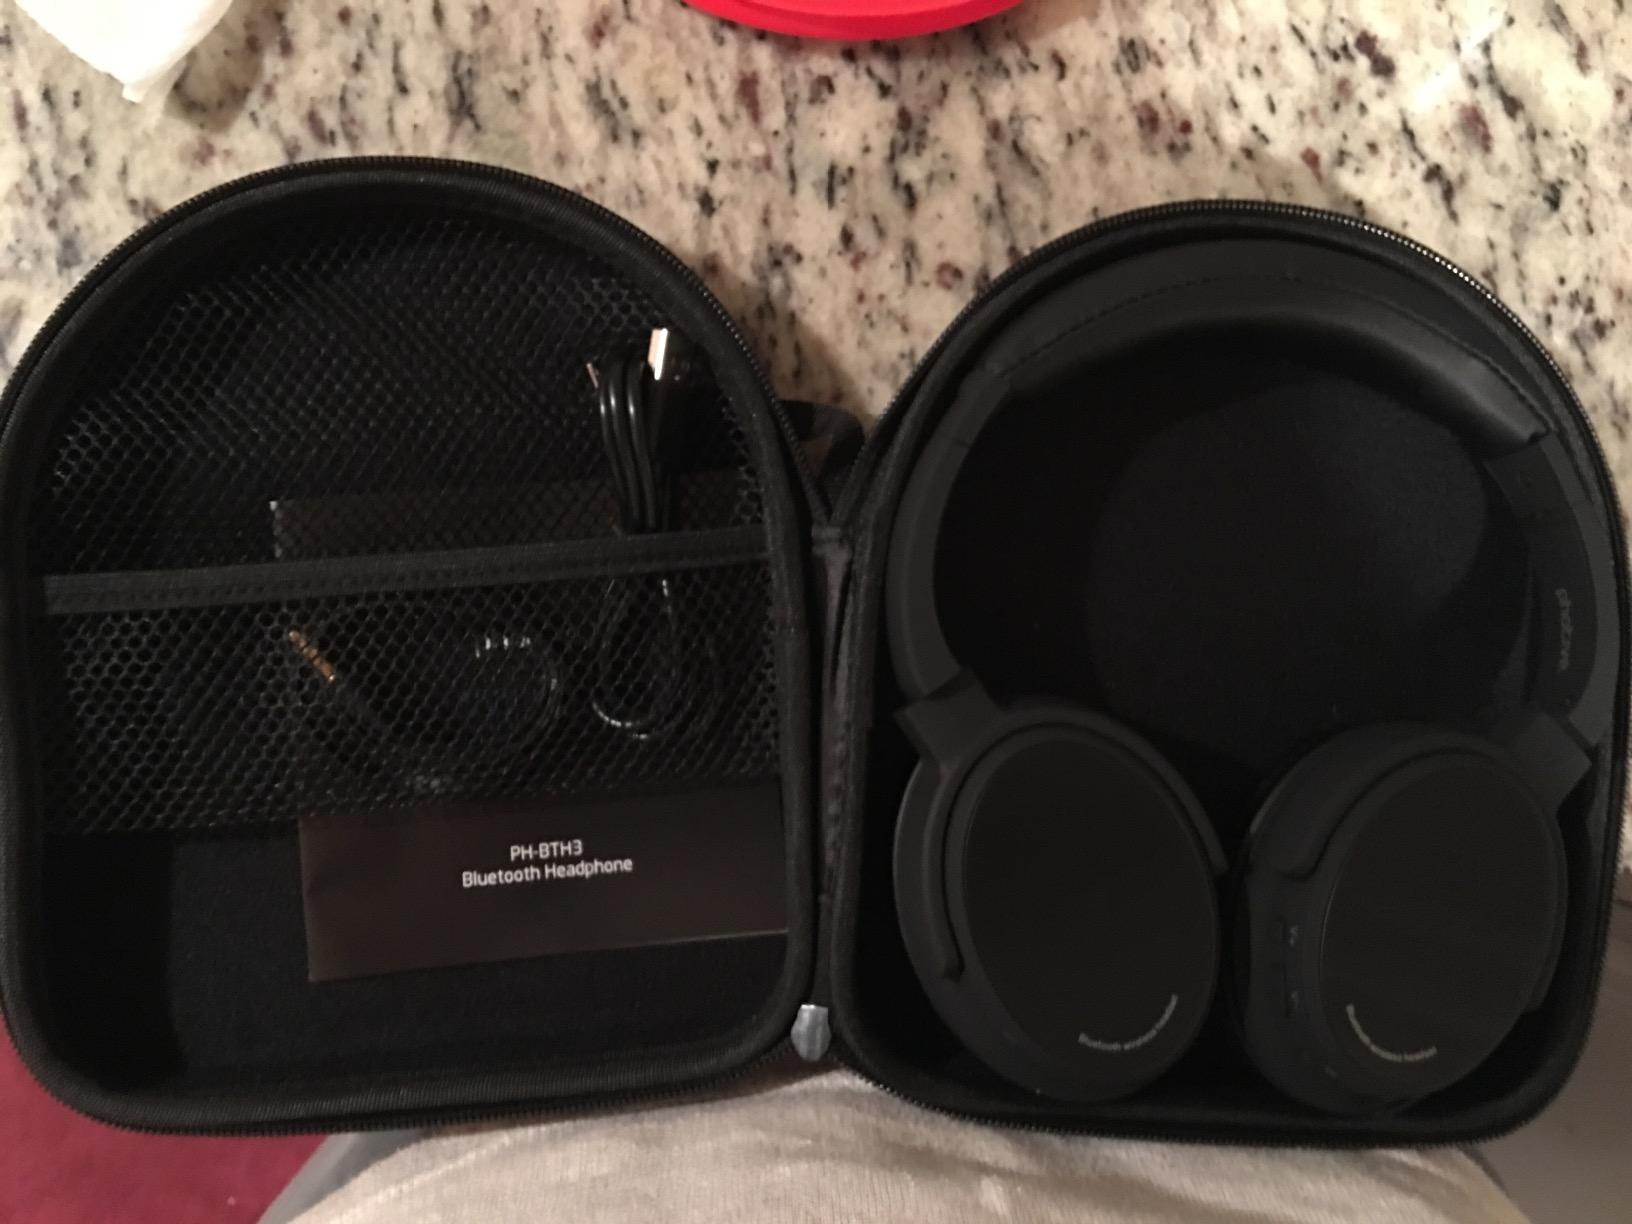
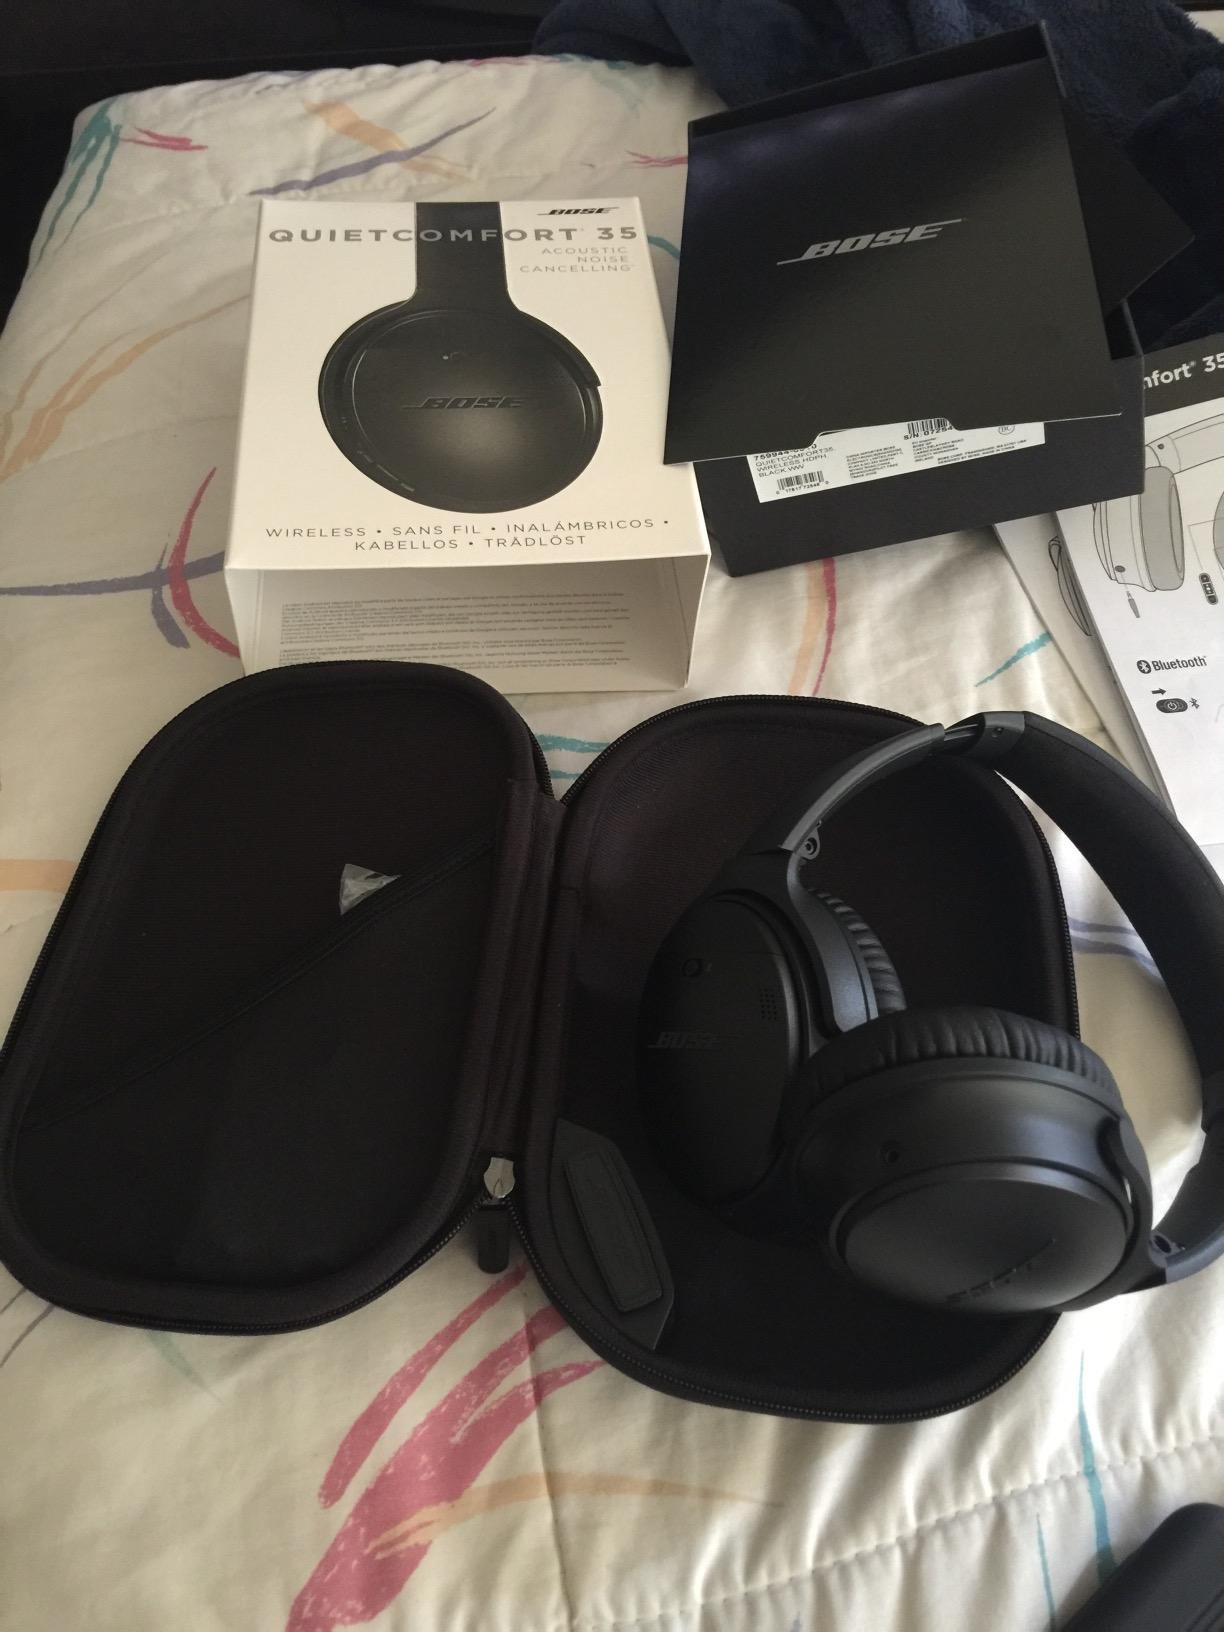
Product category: headphones
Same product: no